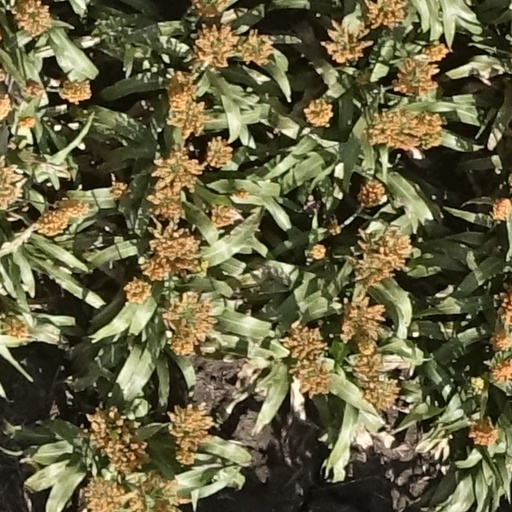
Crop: sorghum